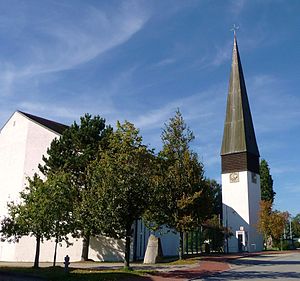
Hohenthann
Kirke i Hohenthann
Hohenthann er en kommune i Landkreis Landshut, i regierungsbezirk Niederbayern i den tyske delstat Bayern.